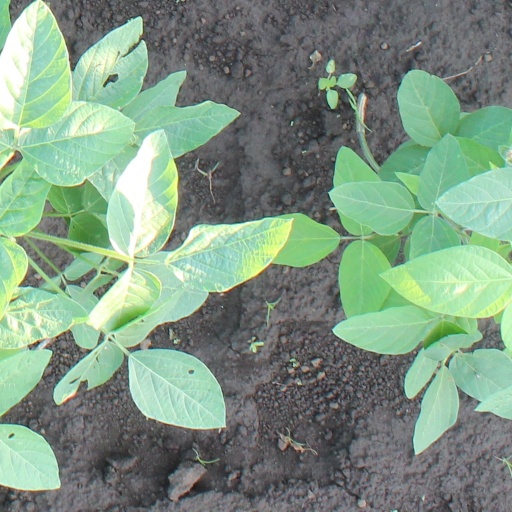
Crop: soybean